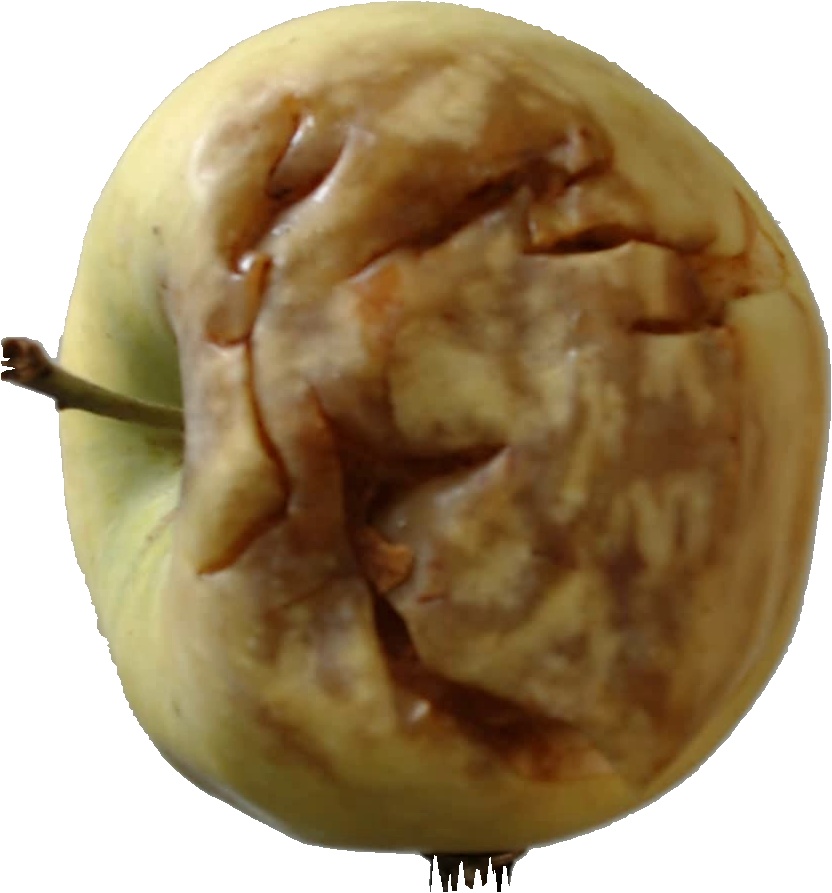
Label: apple_hit_1